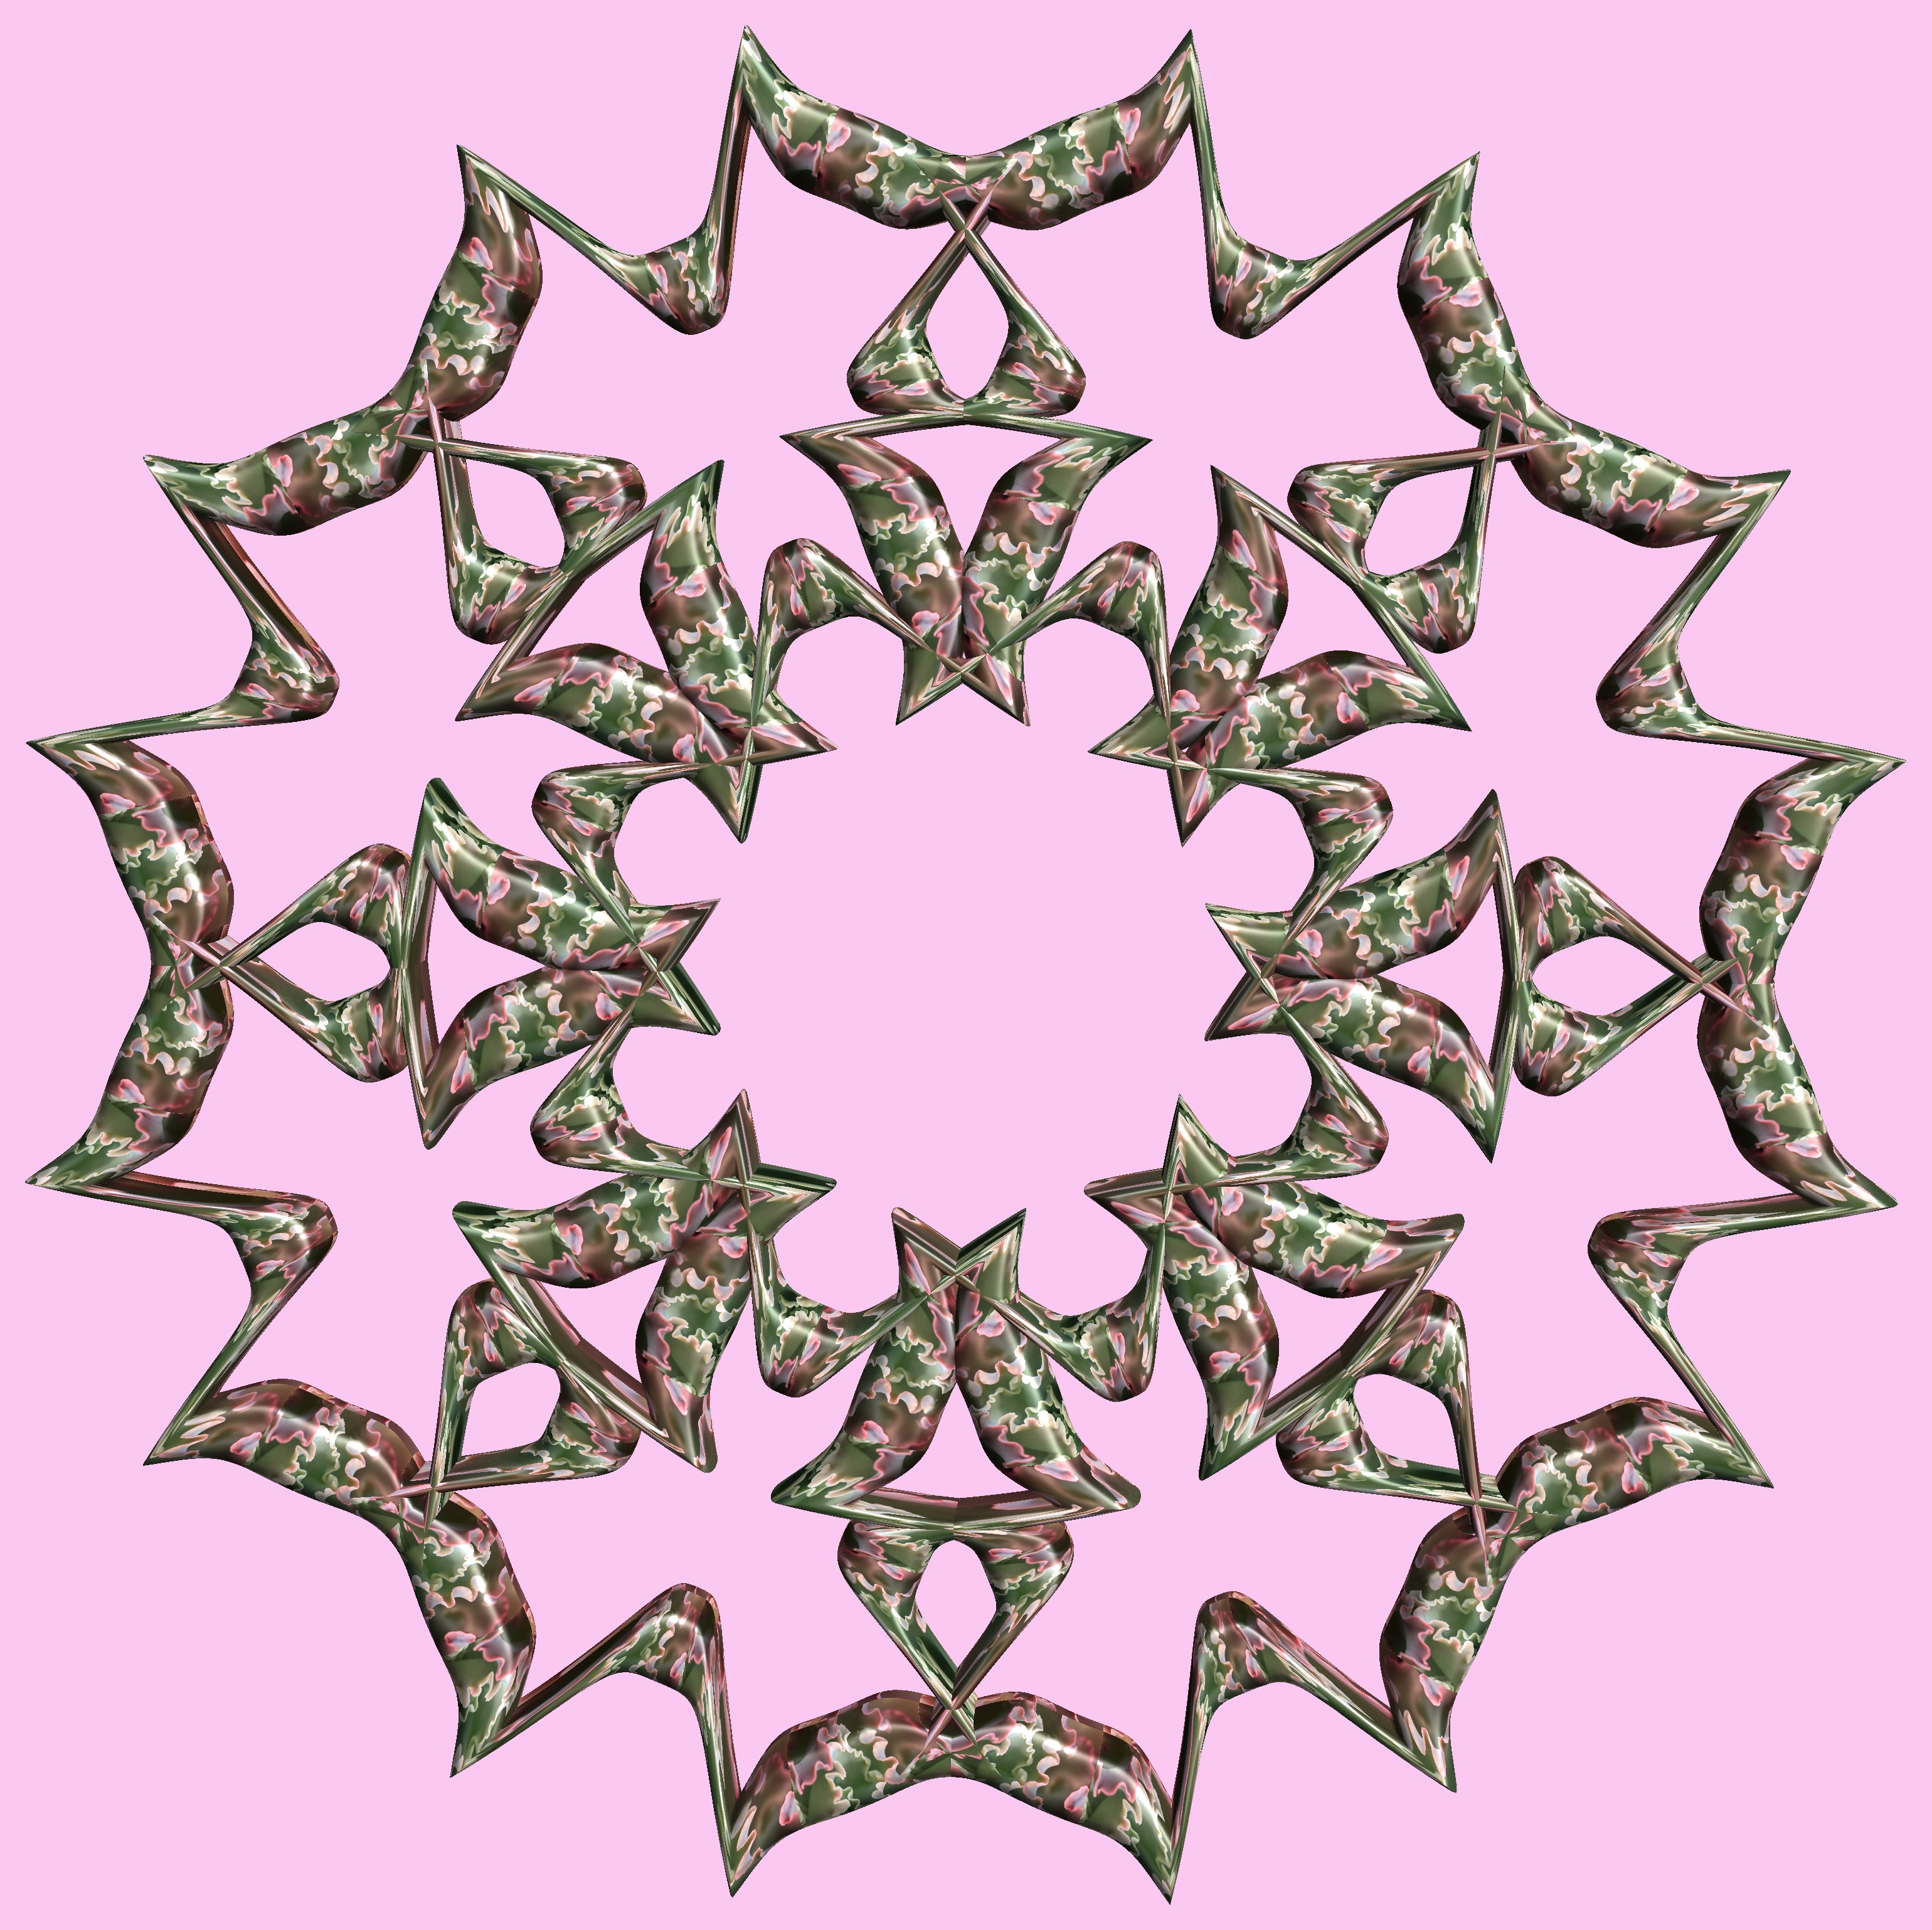
branch, structure, texture, pattern, lighting, circle, cool image, figure, design, symmetry, 3d, graphic, torus, mathematica, cg, parametricplot3d, code, program, algorithm, abstruct, mapping